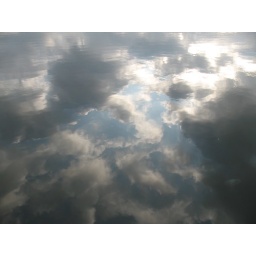
Yep, the clouds in the water looked pretty good.